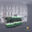
Label: bus